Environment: real
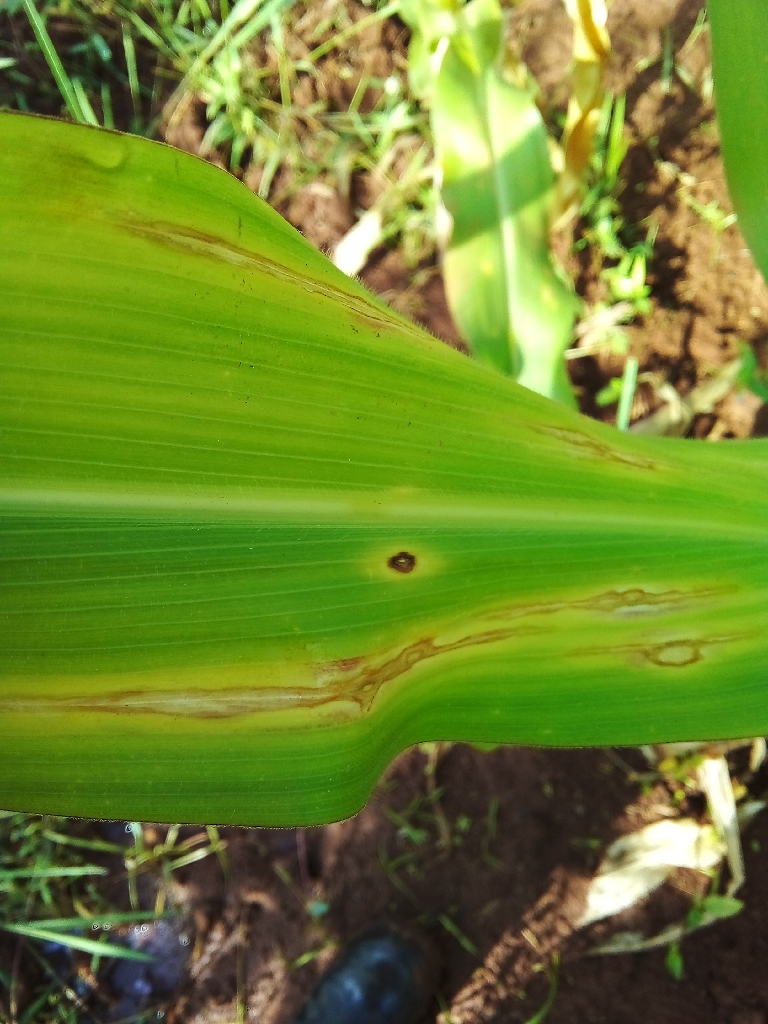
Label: northern_corn_leaf_blight